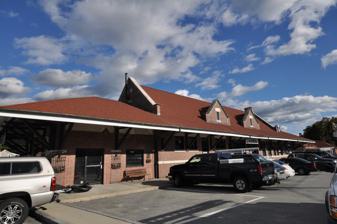
Building: Putnam station
Country: United States of America
Year built: 1907
United States historic place Putnam Railroad Station U.S. National Register of Historic Places Location 35, 45-47 Main St., Putnam, Connecticut Coordinates 41°54′51.5″N 71°54′29.4″W / 41.914306°N 71.908167°W / 41.914306; -71.908167 Area less than one acre Built 1907 ( 1907 ) Architect Patterson, William Architectural style Late 19th And 20th Century Revivals NRHP reference No. 07000742 Added to NRHP July 24, 2007 Putnam station is a former train station in Putnam, Connecticut . Built in 1907, it is a reminder of the importance of the railroad in the development of Putnam as a city, and is an architecturally distinctive example of Mediterranean-influenced design.  The building, now in other commercial uses, was added to the National Register of Historic Places in 2007 as Putnam Railroad Station . Description and history The previous station building The former station is located near the southern end of Putnam's central business district, between Main Street and South Main Street south of Front Street.  It is oriented roughly north-south, with its east facade originally facing the railroad tracks, an area now overlaid by parking for the building.  It is a 1-1/2 story brick building with a central gable-roofed section and flanking hip-roof sections at either end.  Its terra cotta tile roof and colored brick give it a flavor of Mediterranean architectural styles. Putnam was one of the early centers of textile industry in eastern Connecticut, dotted with small mill villages along its waterways.  The arrival of the Norwich and Worcester Railroad in 1840 spurred the development of downtown Putnam as an economic center, which was accelerated by the construction of additional rail lines in the following decades.  One of its earliest stations to serve all of these lines, operated jointly by the Norwich and Worcester and the New York and New England Railroad , was located nearer Front Street.  The present station was sited and designed to solve a number of problems that arose in the use of that station, and was completed in 1907.  It was built by the New York, New Haven and Hartford Railroad , which had consolidated management of all of the lines passing through the town.  The station was used for passenger service until April 30, 1971, when Penn Central dropped the sole round trip from New London to Worcester since it was not included in the initial Amtrak system. Service from Hartford to Boston via Putnam on the former NY&NE ended in 1955 when the Flood of 1955 washed out the bridge just south of downtown.  The station has been converted to commercial use. See also National Register of Historic Places listings in Windham County, Connecticut References Media related to Putnam station at Wikimedia Commons